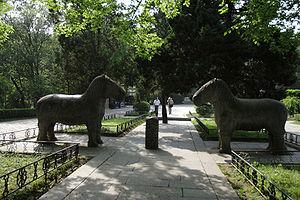
Le Tombeau Xiaoling est le tombeau du premier empereur Ming, Hongwu, qui régna sur la Chine de 1368 à 1398, et de l'impératrice Xiaoci. Il constitue l'une des gigantesques nécropoles impériales en Chine.